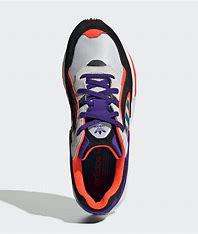
Brand: Adidas
Model: Yung 96 Chasm